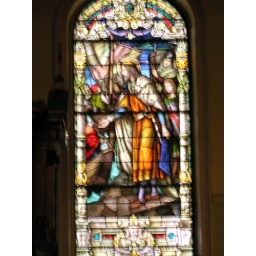
Stained glass window in the cathedral.